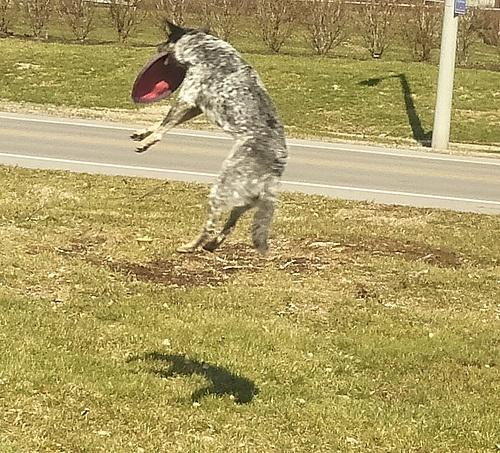
A dog jumps into the air to catch a frisbee.
Dog in midair jumping after a disc out of doors.
A dog jumps up to catch a Frisbee in its mouth
The jumping dog has caught a Frisbee with it's teeth.
A small dog jumps high to catch a frisbee